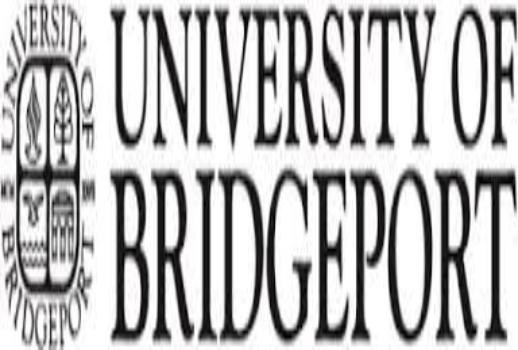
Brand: BridgePort
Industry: Electronic